Division of Shortland

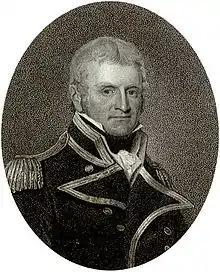
John Shortland, the division's namesake

The division is named after Lt John Shortland, an early European explorer of the Hunter Region, and was proclaimed at the redistribution of 11 May 1949, and was first contested at the 1949 federal election.